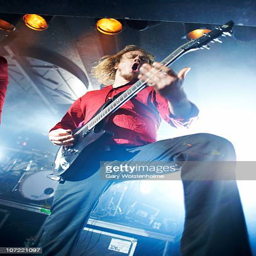
musical artist of metalcore artist performs on stage